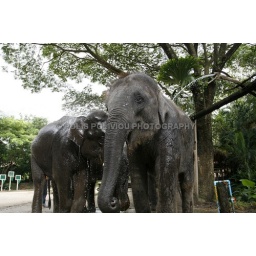
elephants refresh with water in a park at Thailand